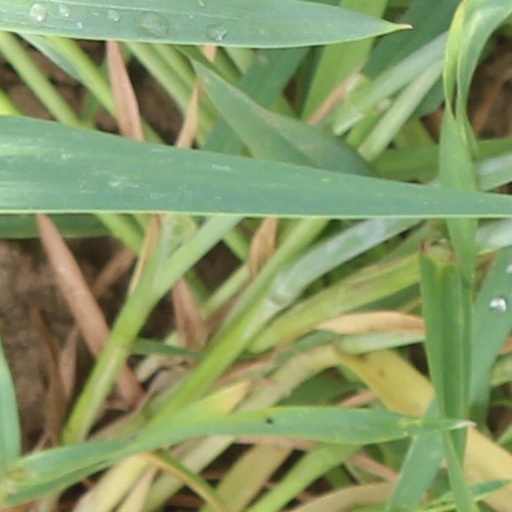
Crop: wheat